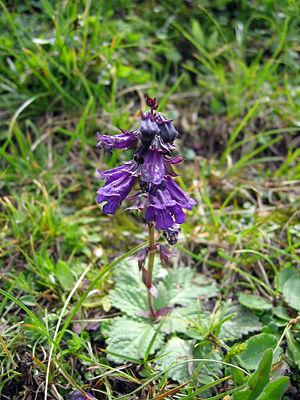
La flore des Pyrénées comporte environ 4 500 espèces, dont quelque 160 espèces endémiques. La répartition végétale dans les Pyrénées est influencée par un climat océanique à l'ouest et un méditerranéen à l'est, humide au nord, plus sec au sud auxquelles s'ajoutent les différents étages montagnards qui favorisent les forêts de feuillus à basse altitude, puis aux altitudes supérieures, des forêts de confères, au-delà de la limite supérieure de l'arbre des herbacées des alpages, et enfin les plantes de milieux rocailleuses et proches des névés à haute altitude